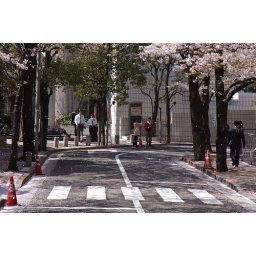
Falling cherry blossom flower petals. The Japanese sakura cherry blossom trees are only in full bloom for a few short days.